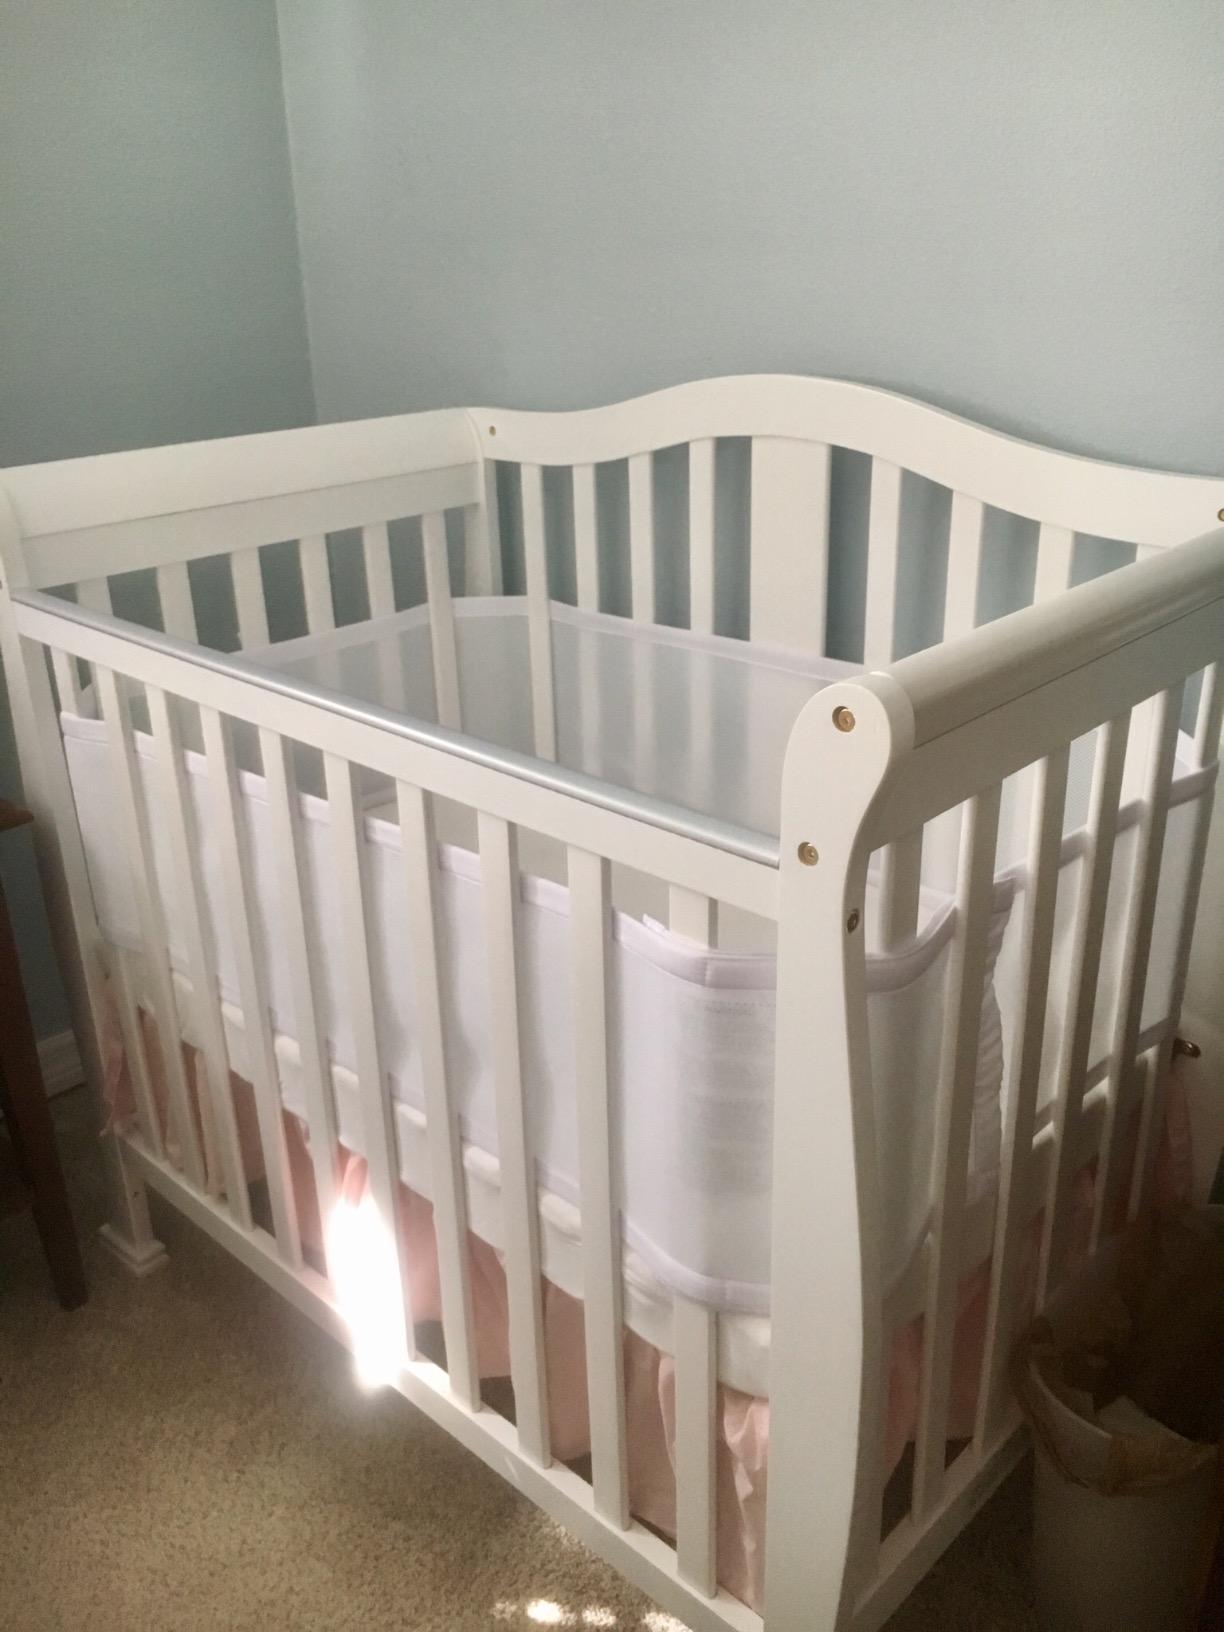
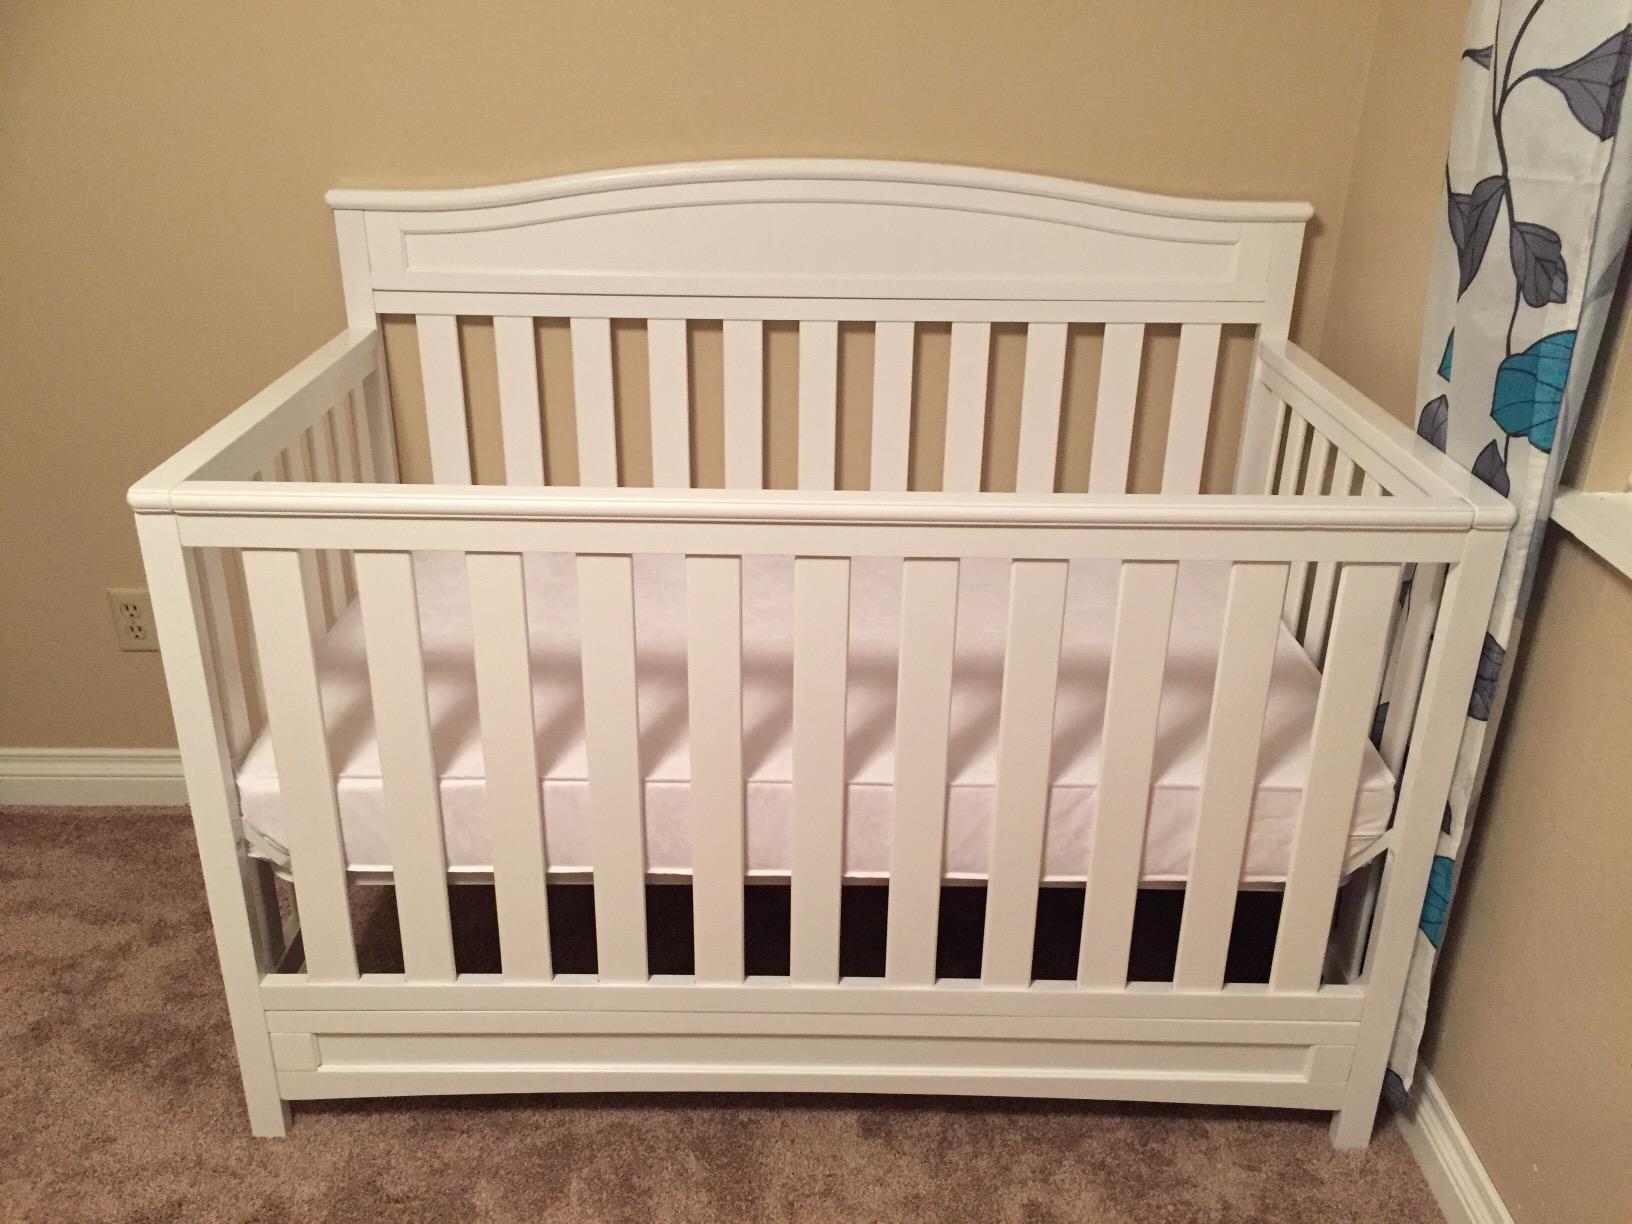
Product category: products_crib
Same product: no